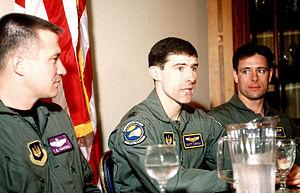
L’incident de Mrkonjić Grad a impliqué l’armée de la République serbe de Bosnie et l’armée de l’air américaine le 2 juin 1995.
Aviano Air Base est une base des United States Air Forces in Europe près de la petite ville d'Aviano, province de Pordenone, dans la région autonome du Frioul-Vénétie Julienne située dans le nord-est de l'Italie.